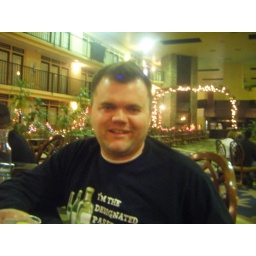
brad is sitting at the bar in the 5th season in amarillo texas (6)